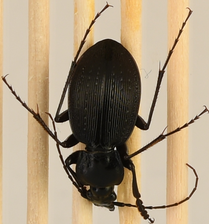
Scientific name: Carabus goryi
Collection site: Great Smoky Mountains National Park NEON (GRSM), plot GRSM_012